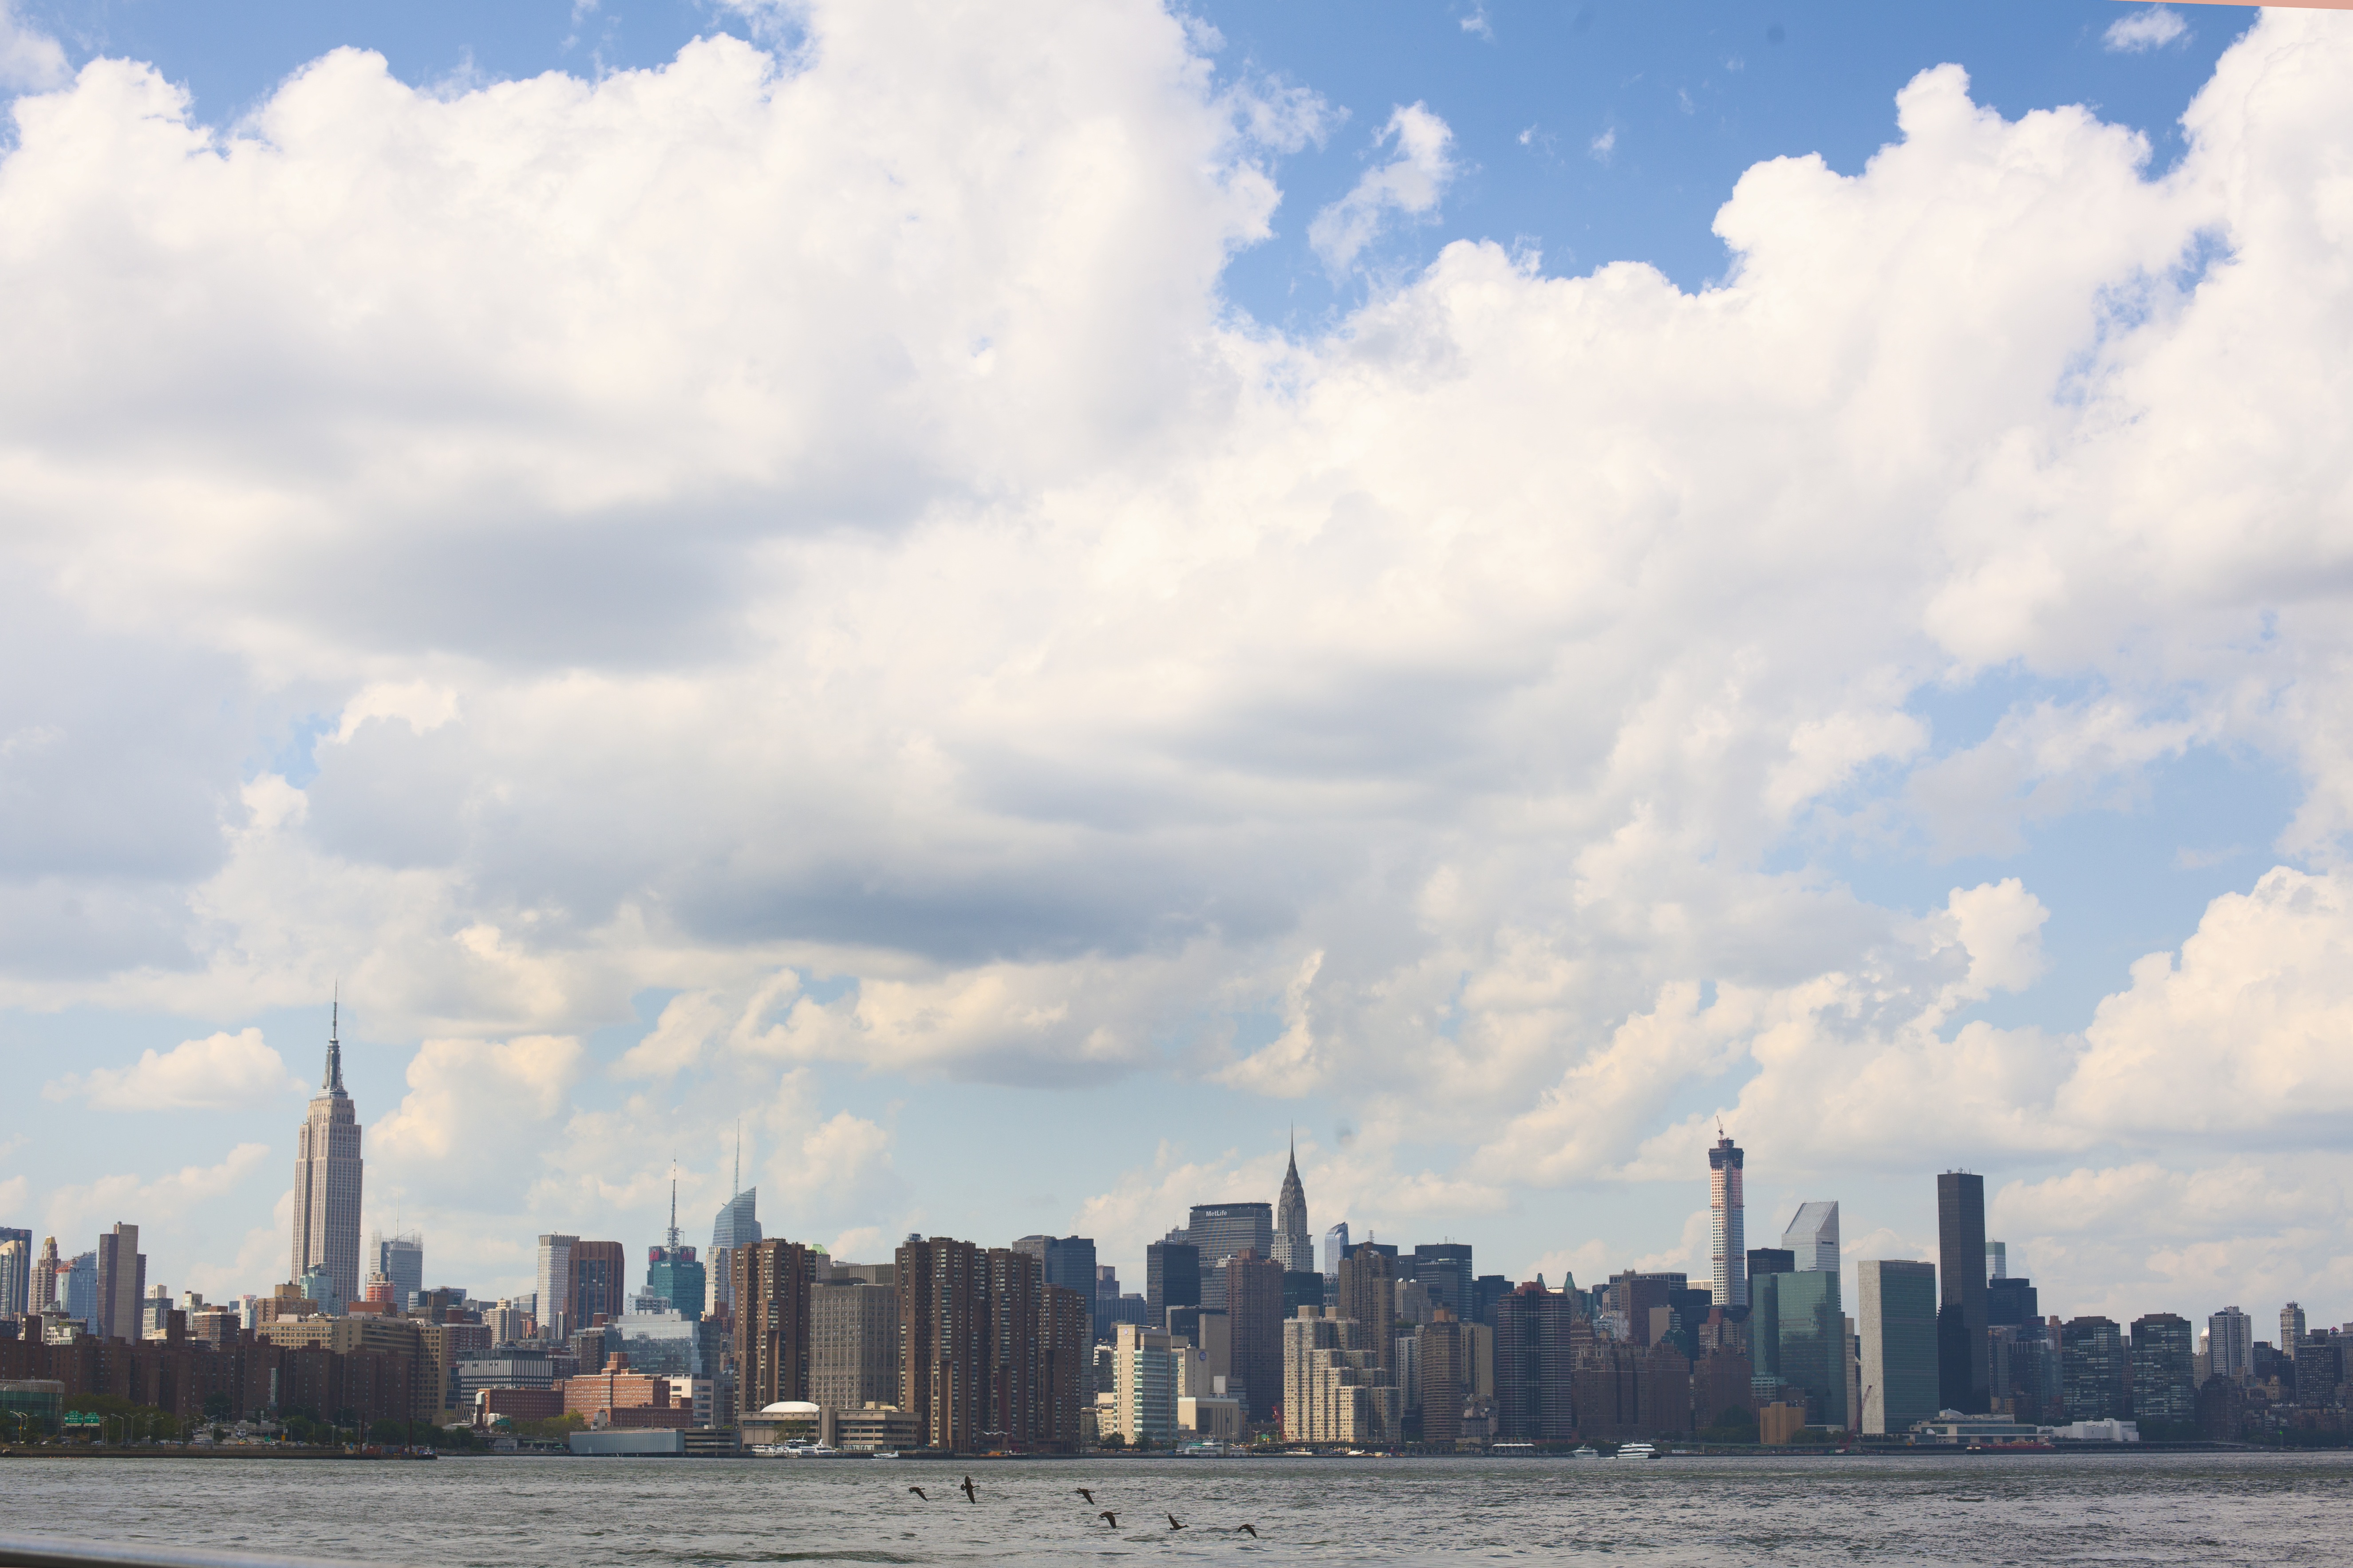
water, horizon, cloud, architecture, sky, skyline, view, city, skyscraper, urban, new york, river, manhattan, cityscape, panorama, downtown, dusk, nyc, usa, america, harbor, grunge, metropolitan, waterfront, united states, birds, clouds, skyscrapers, buildings, towers, boats, metropolis, meteorological phenomenon, urban area, geographical feature, human settlement, atmosphere of earth